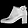
Label: Ankle boot